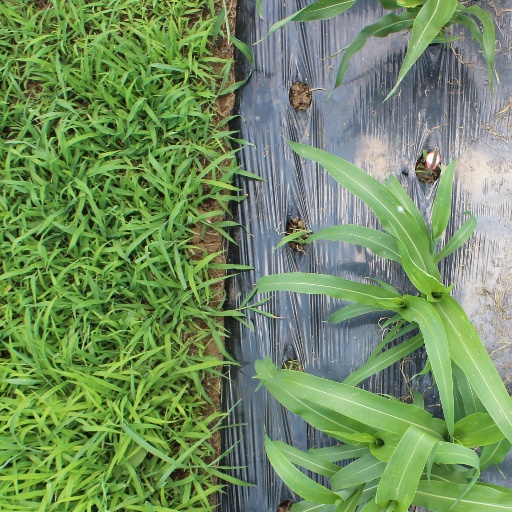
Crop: sorghum